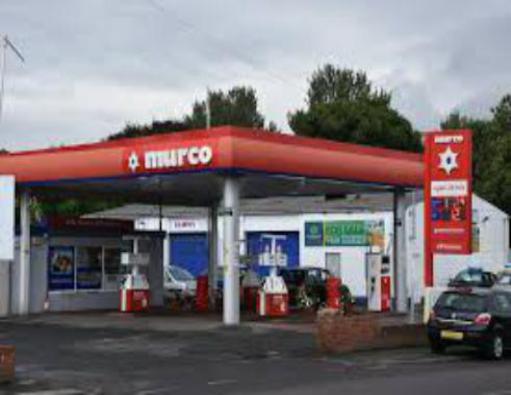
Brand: murco-2
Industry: Electronic